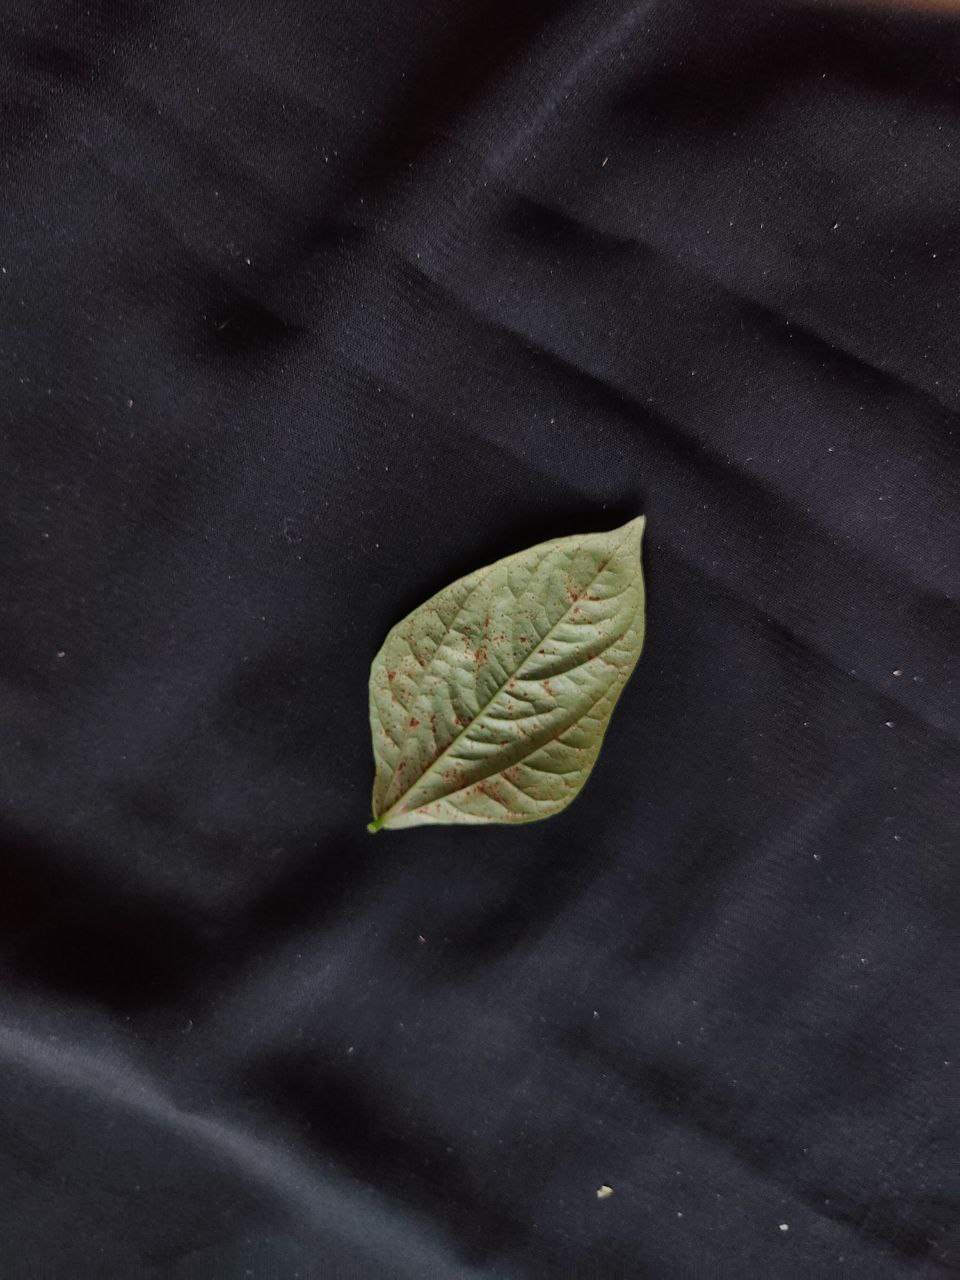
Crop: cowpea
Leaf condition: Septoria leaf spot